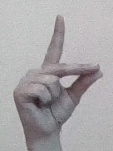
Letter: ta